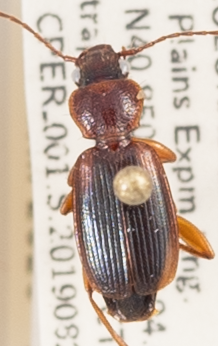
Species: Cymindis planipennis
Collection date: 2019-08-28
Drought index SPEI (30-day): -1.69
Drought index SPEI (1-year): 0.39
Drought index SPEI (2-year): -0.24